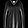
Label: Pullover